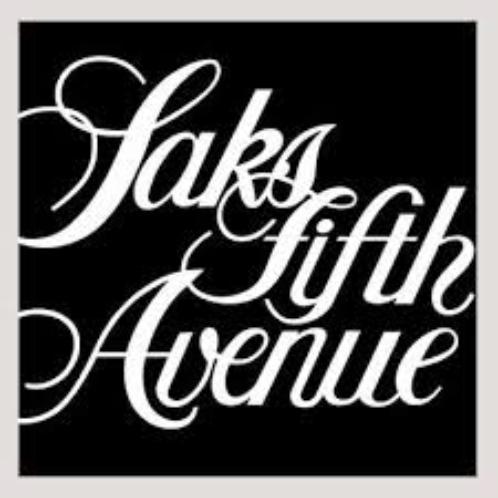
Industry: Clothes